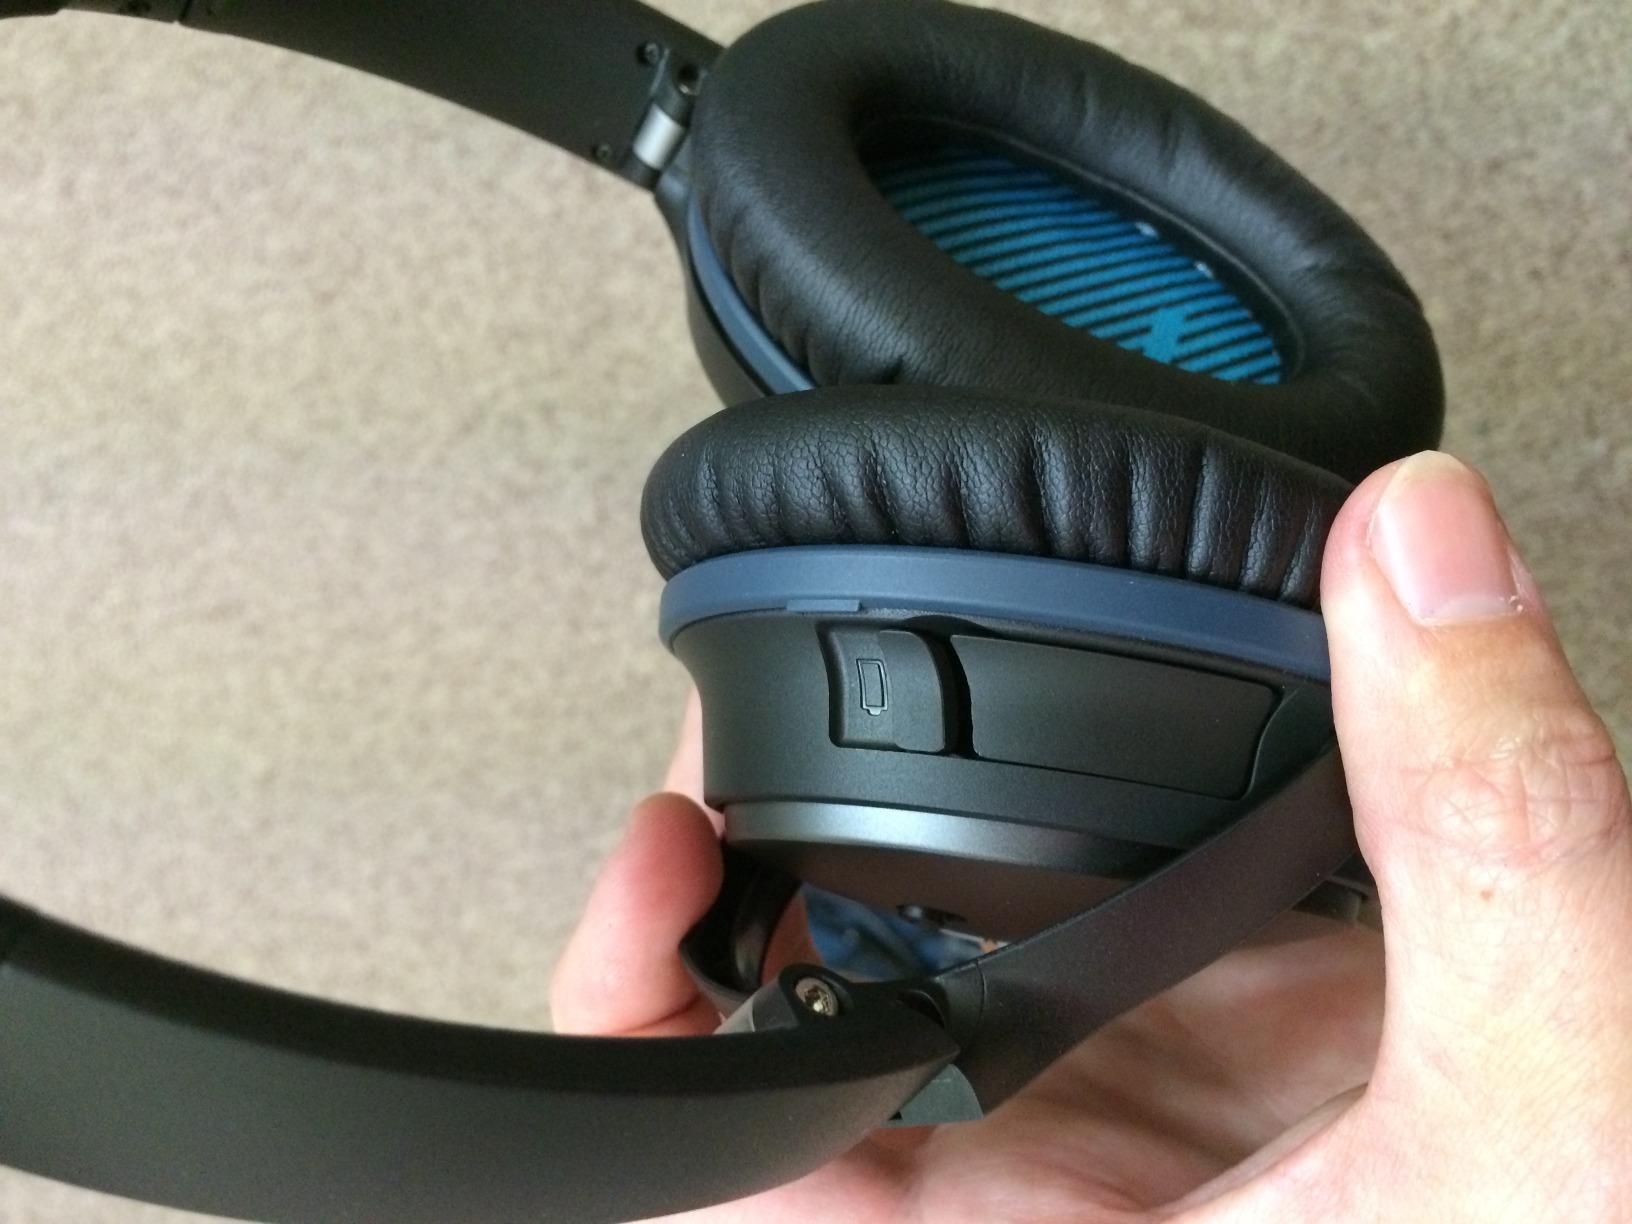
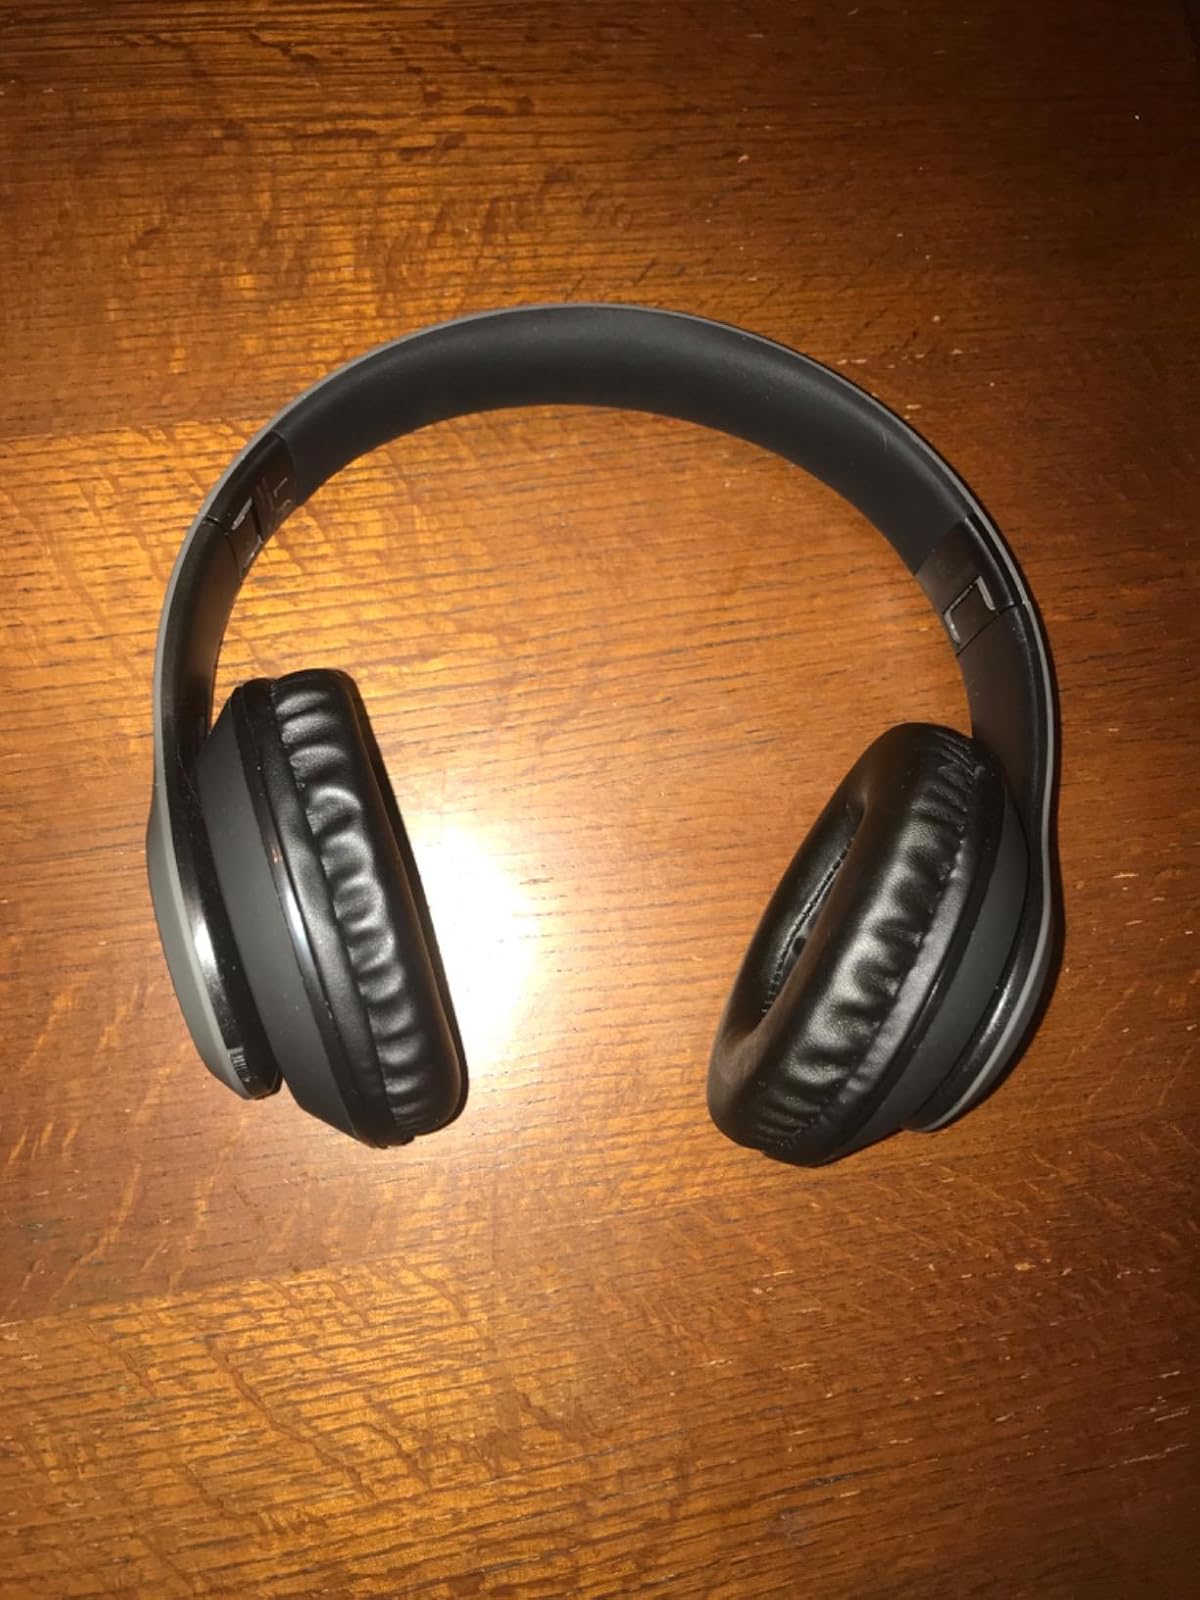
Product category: headphones
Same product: no